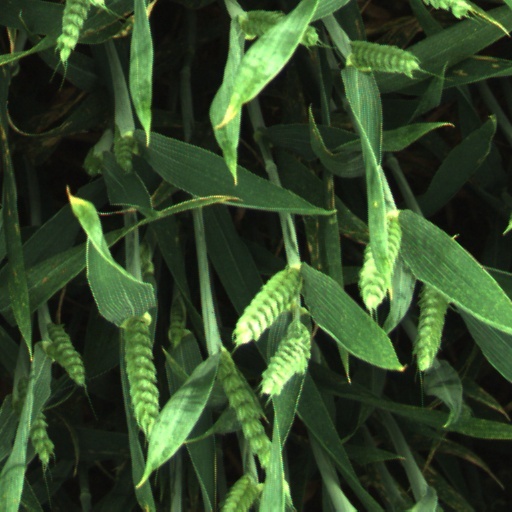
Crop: wheat